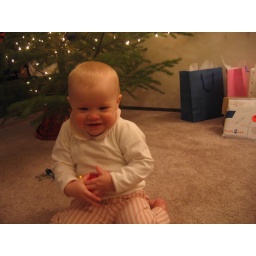
the shiny balls and look at her reflection in them.